Hans Neusidler

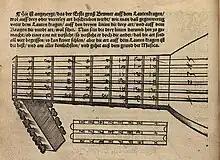

Hans Neusidler (also Neusiedler, Newsidler) (c.1508 – 2 February 1563), was a German composer and lutenist of the Renaissance.